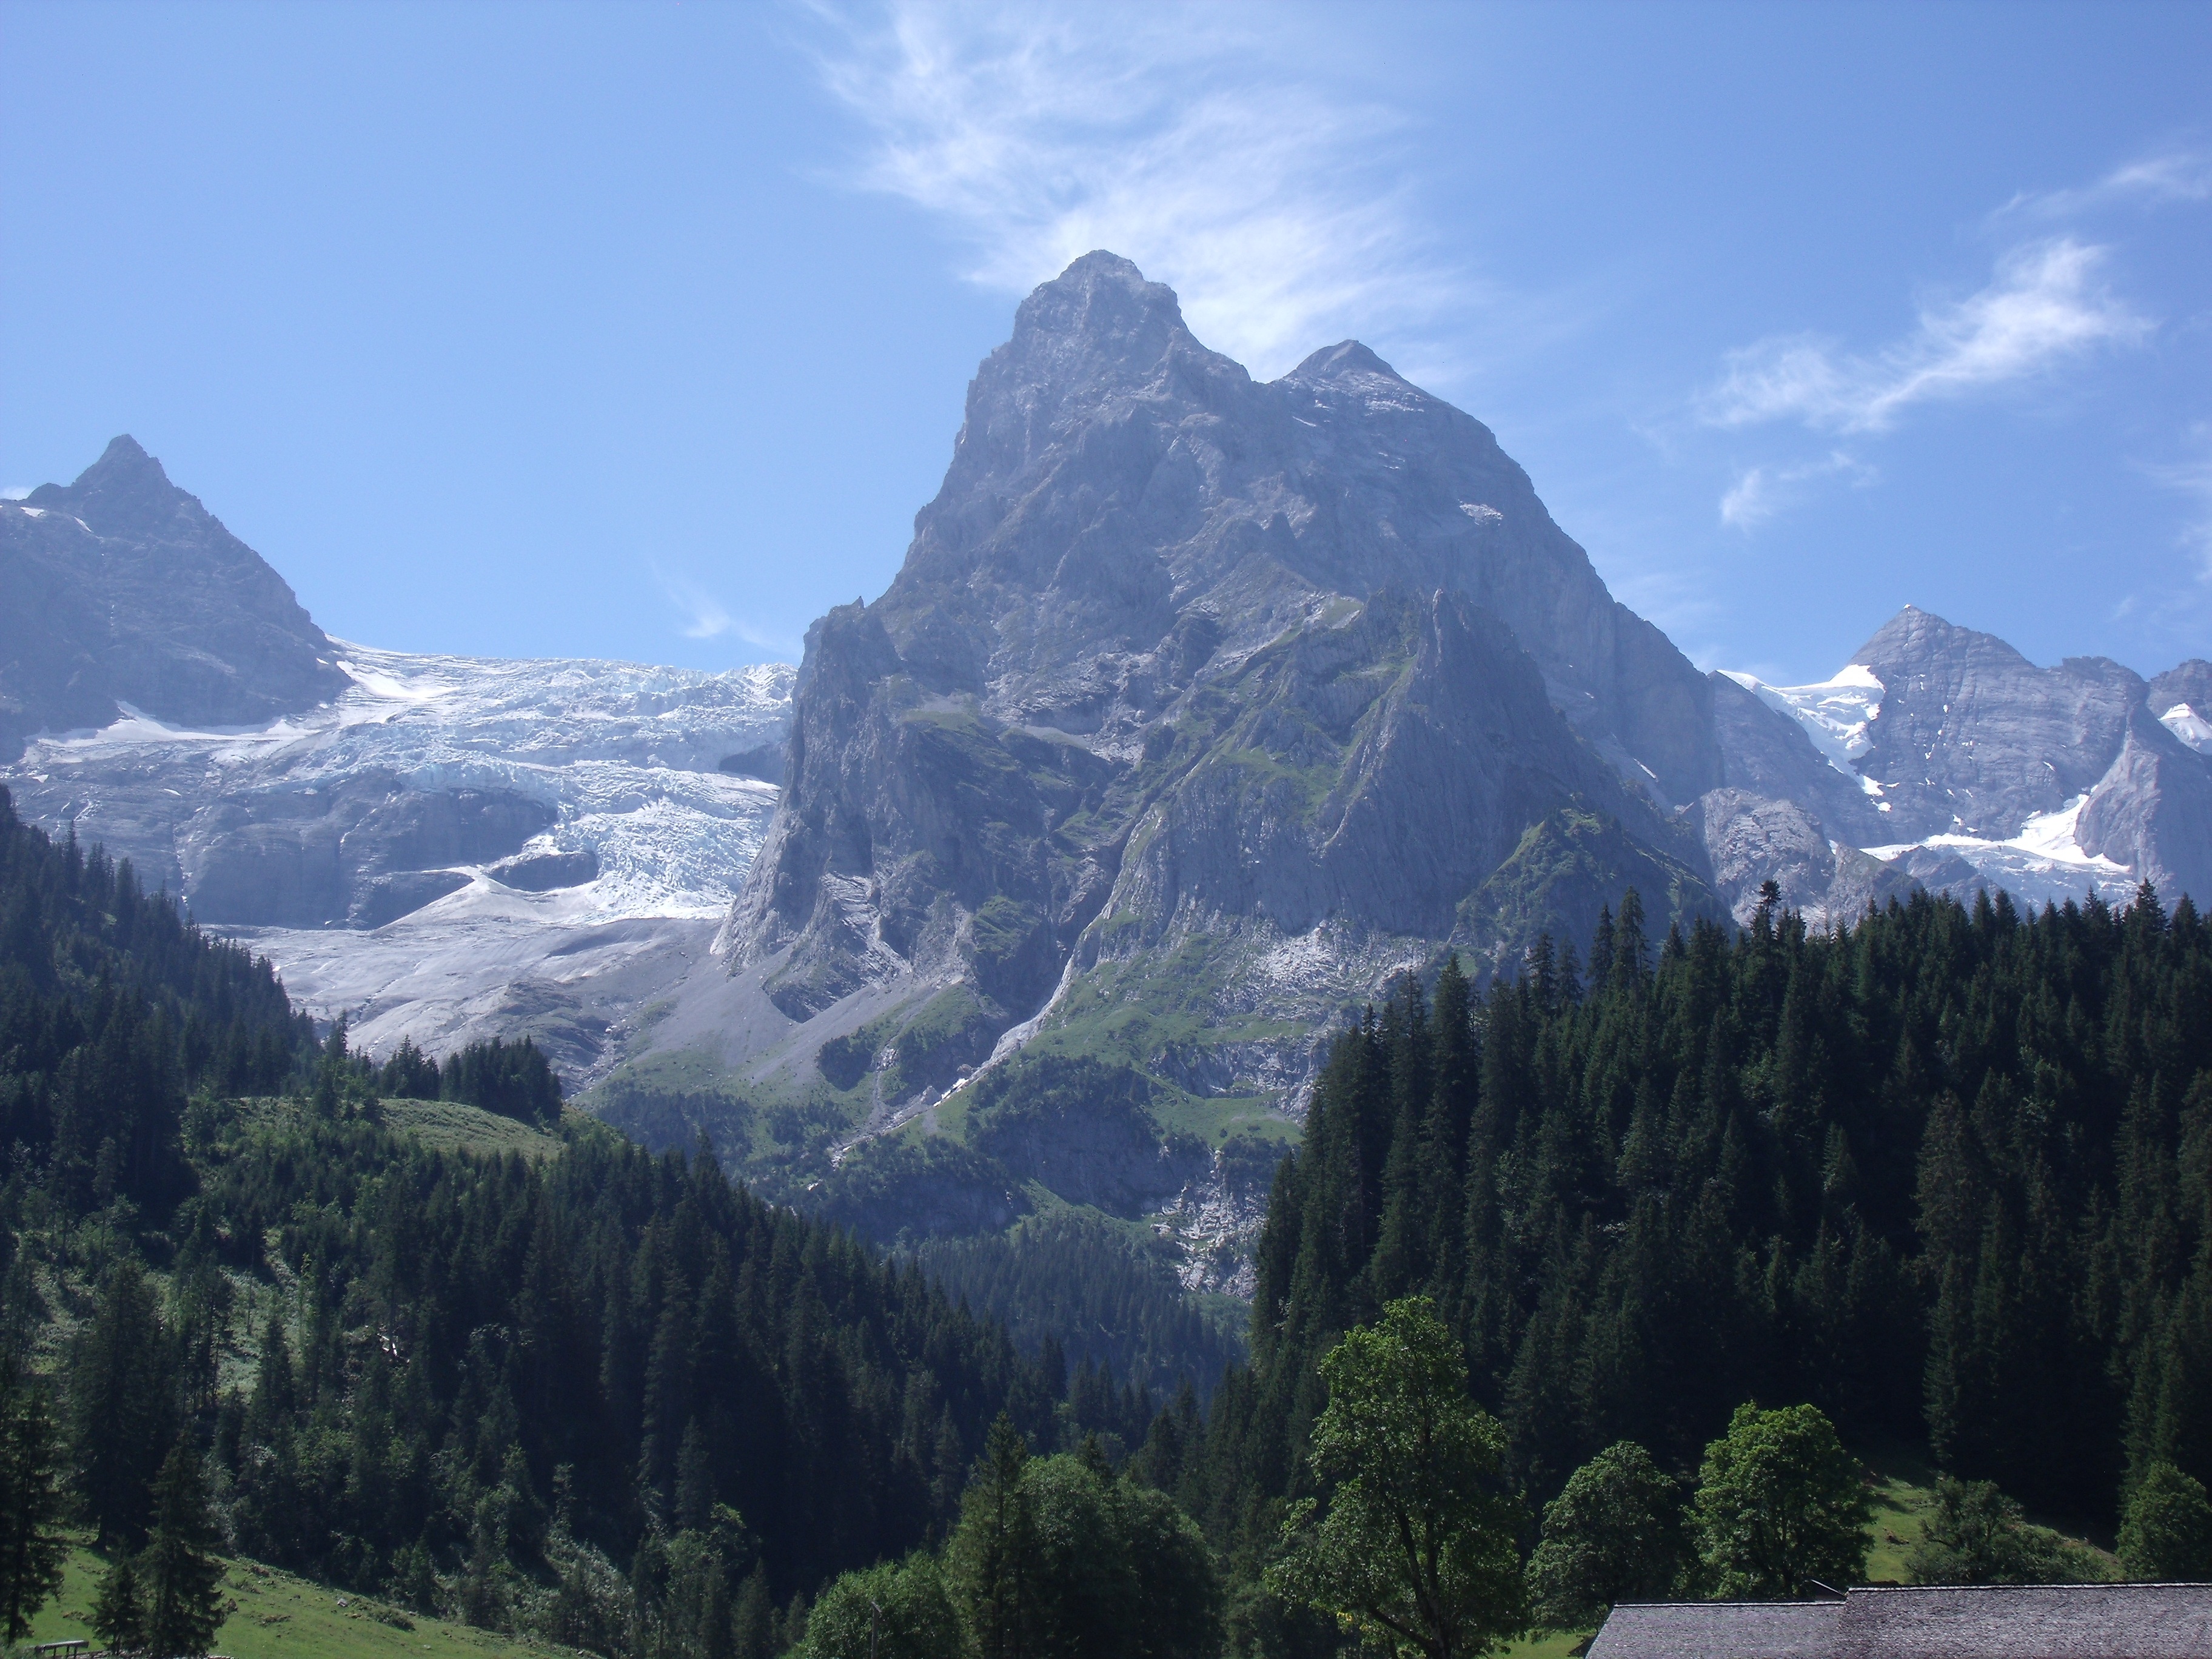
nature, wilderness, mountain, adventure, valley, mountain range, glacier, fjord, national park, ridge, massif, mountains, alps, plateau, switzerland, fell, cirque, landform, mountain pass, geographical feature, mountainous landforms, glacial landform